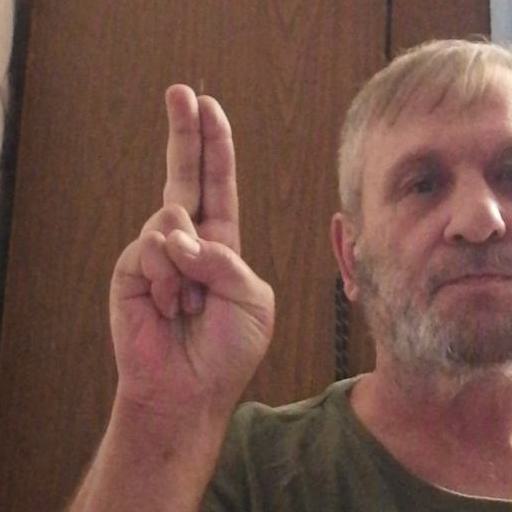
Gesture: two_up